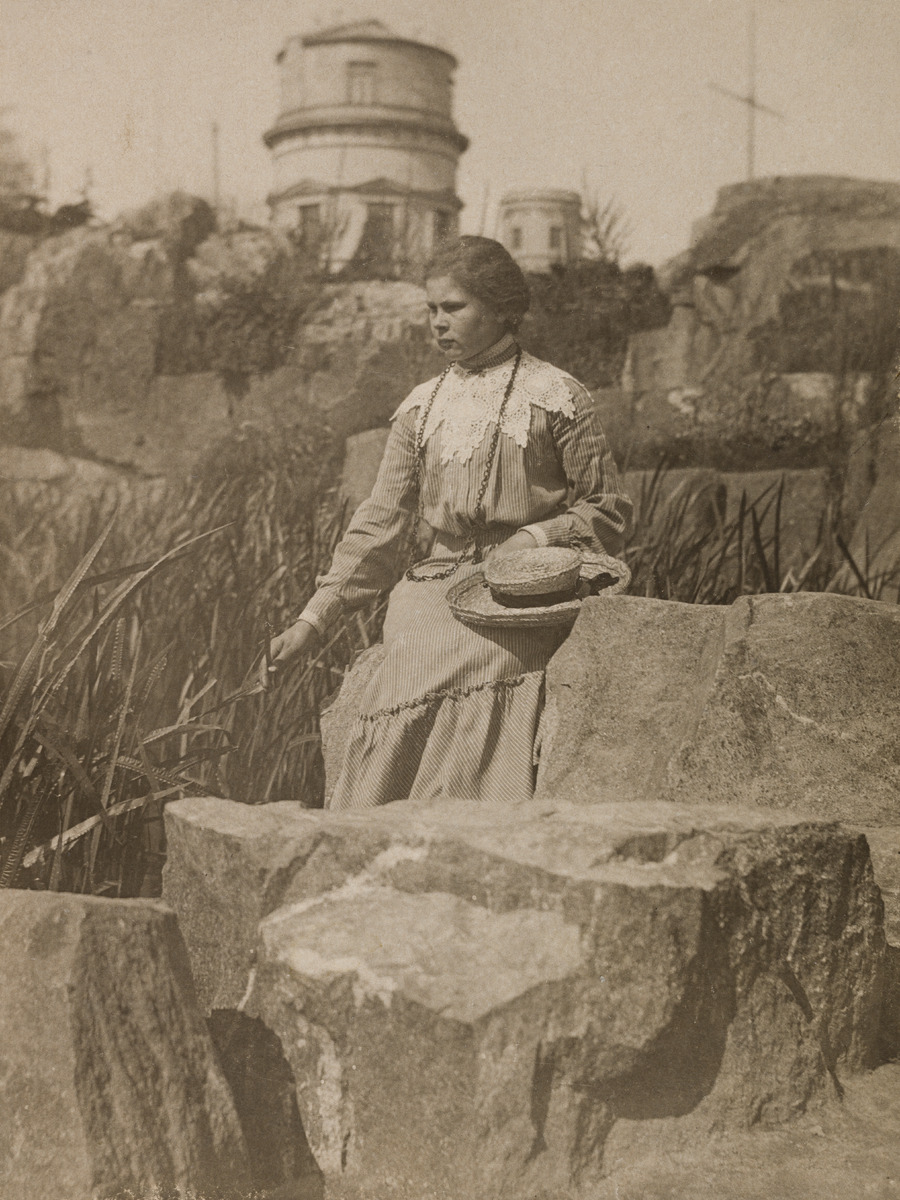
Ompelija Aino Hartikka (1883-1968) istumassa kalliolla
sisällön kuvaus: Ompelija Aino Hartikka (1883-1968) istumassa kalliolla. Hänellä on yllään leninki, jossa on suuri pitsikaulus ja kädessään nauhalla somistettu olkihattu. Takana  Helsingin merikoulun, Tähtitorninkatu 12-Vuorimiehenkatu 11, tornit. mustavalkoinen
Kuvaaja: Atelier Universal, valokuvaaja
Ajankohta: kuvausaika 1910 -luku
Paikka: Suomi, Uusimaa, Helsinki
Aiheet: Hartikka, Aino Aliina, pukuhistoria, muoti, kampaukset, naisten puvut, korut, pitsit, asusteet, hatut